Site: brandenburg
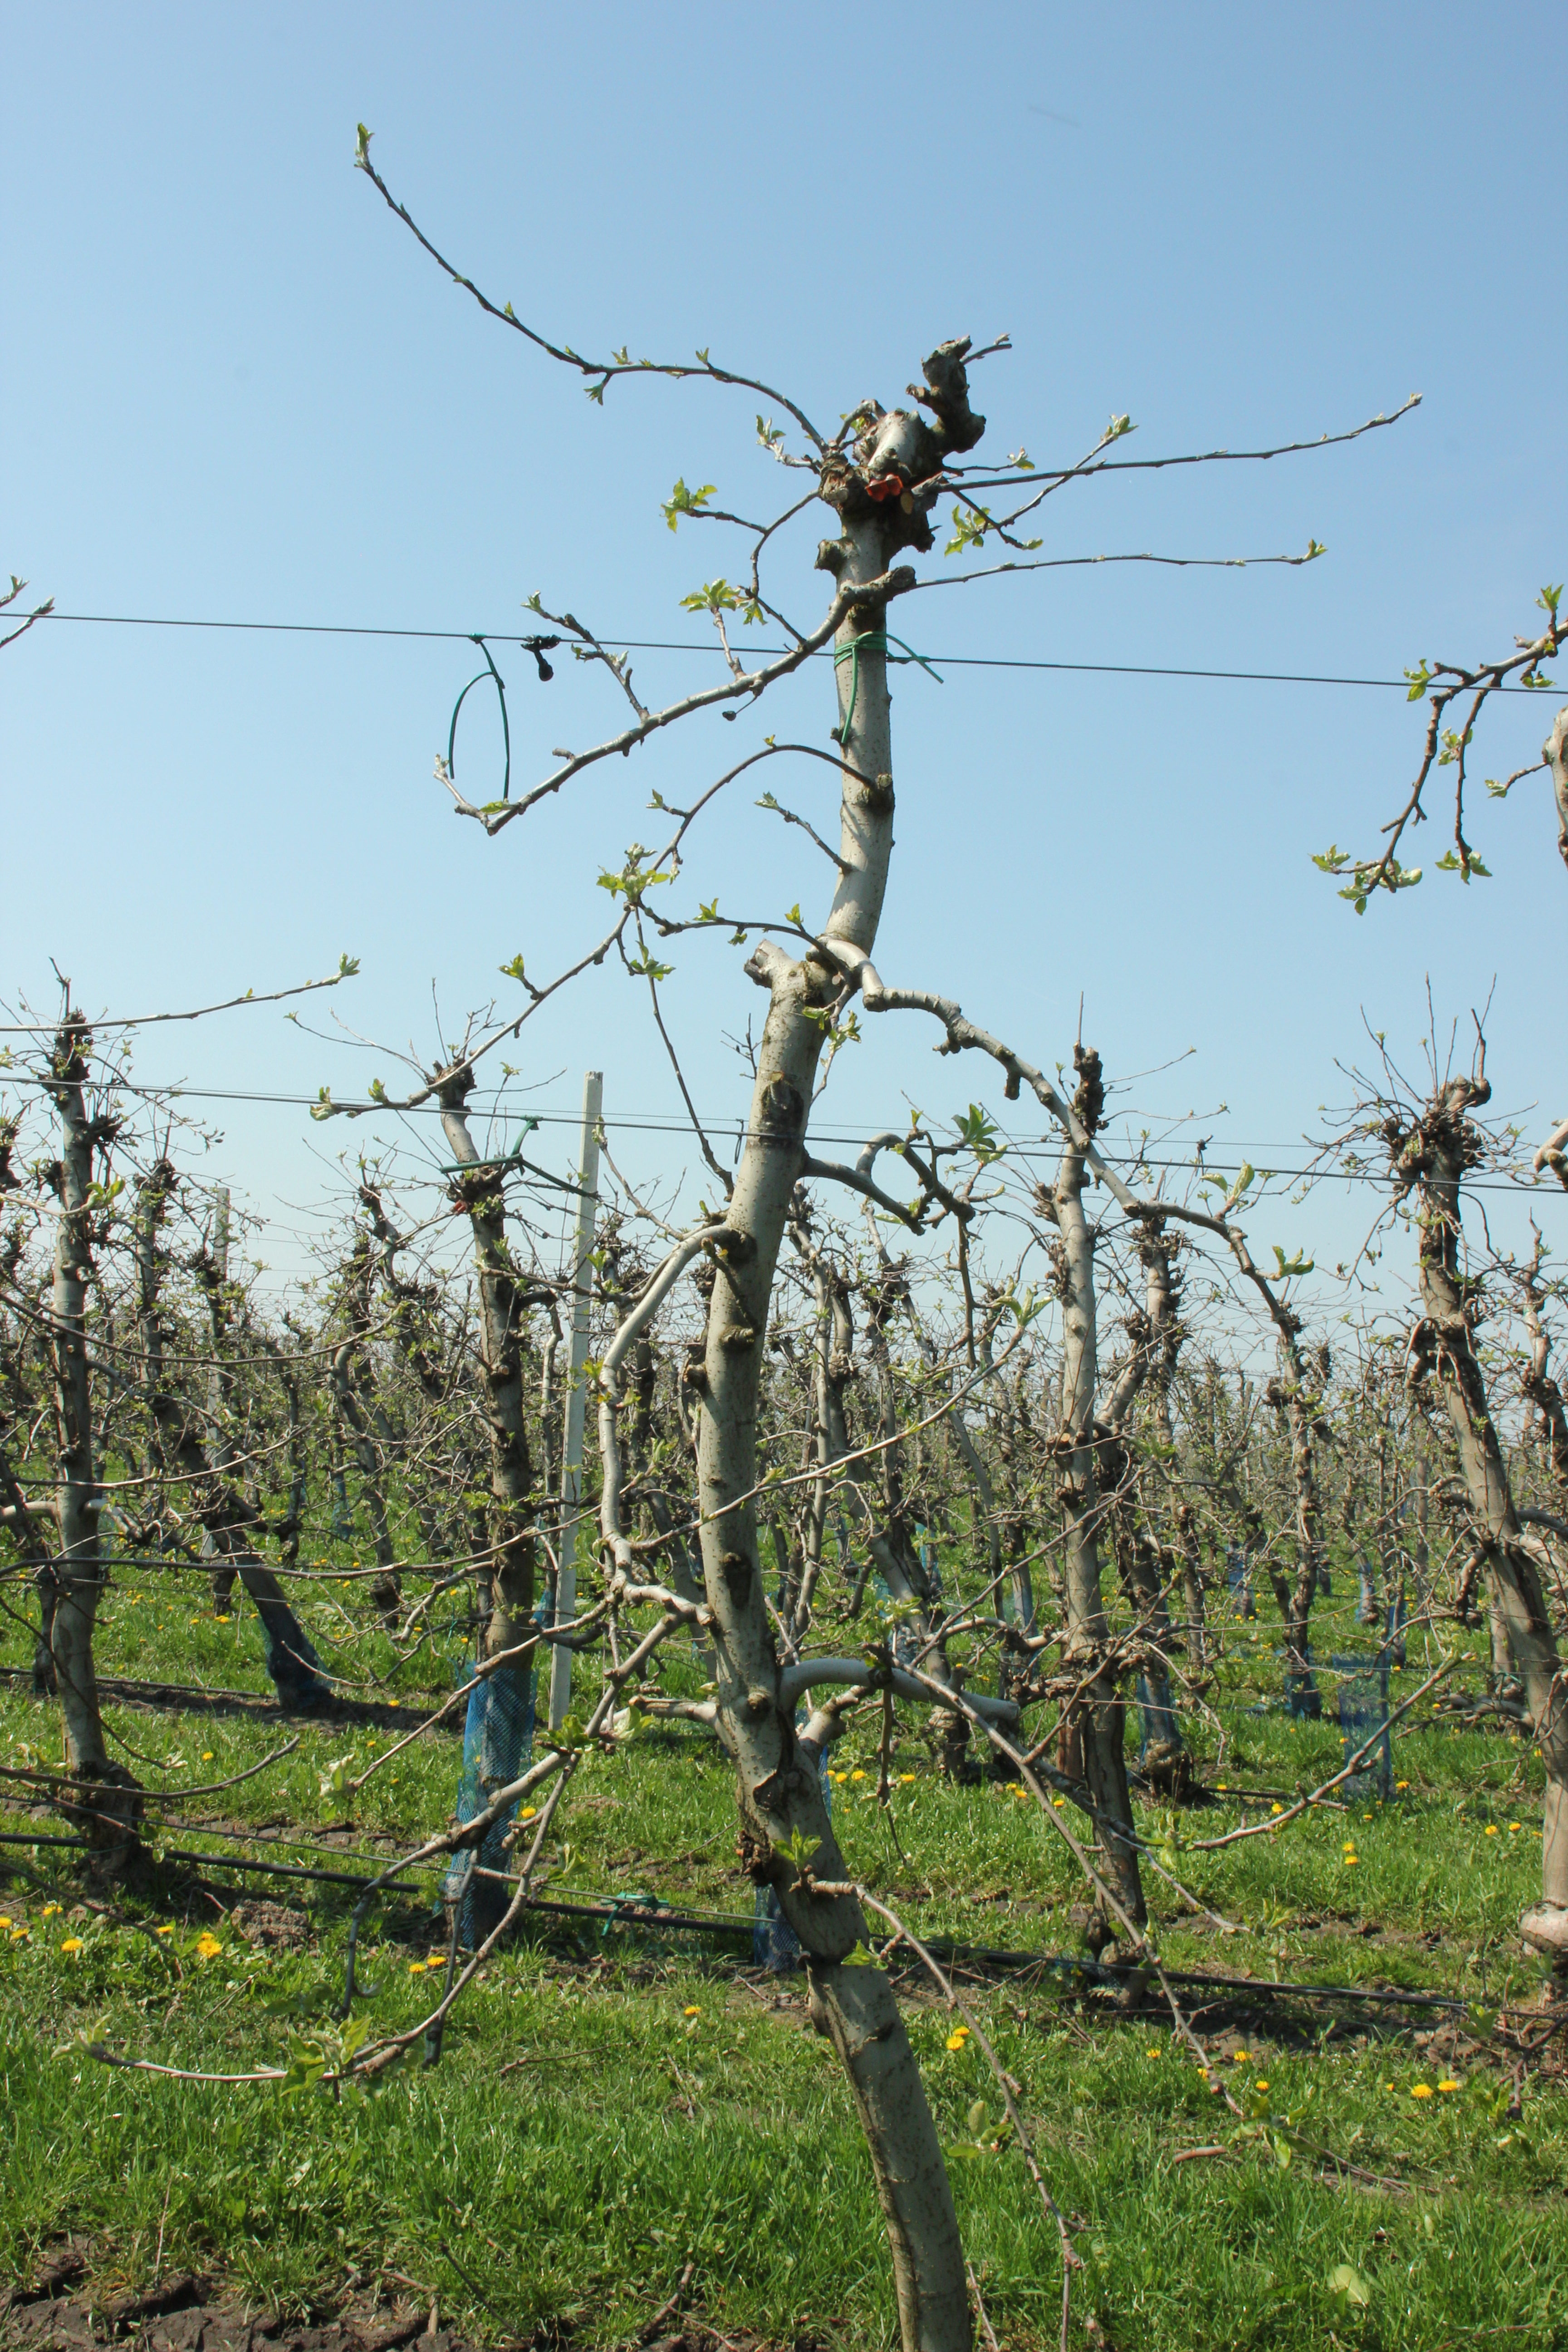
Growth stage (BBCH 56): Inflorescence emergence